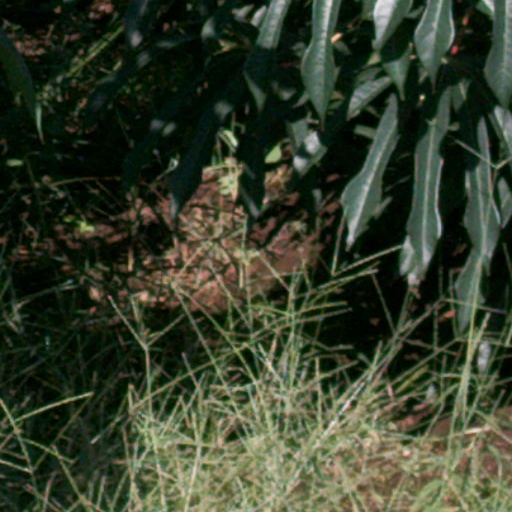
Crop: cassava